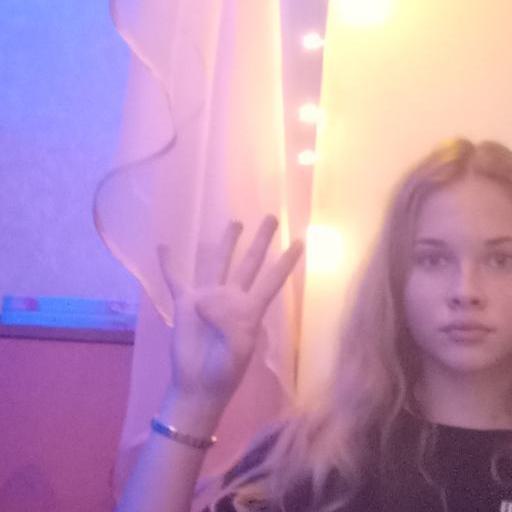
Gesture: four